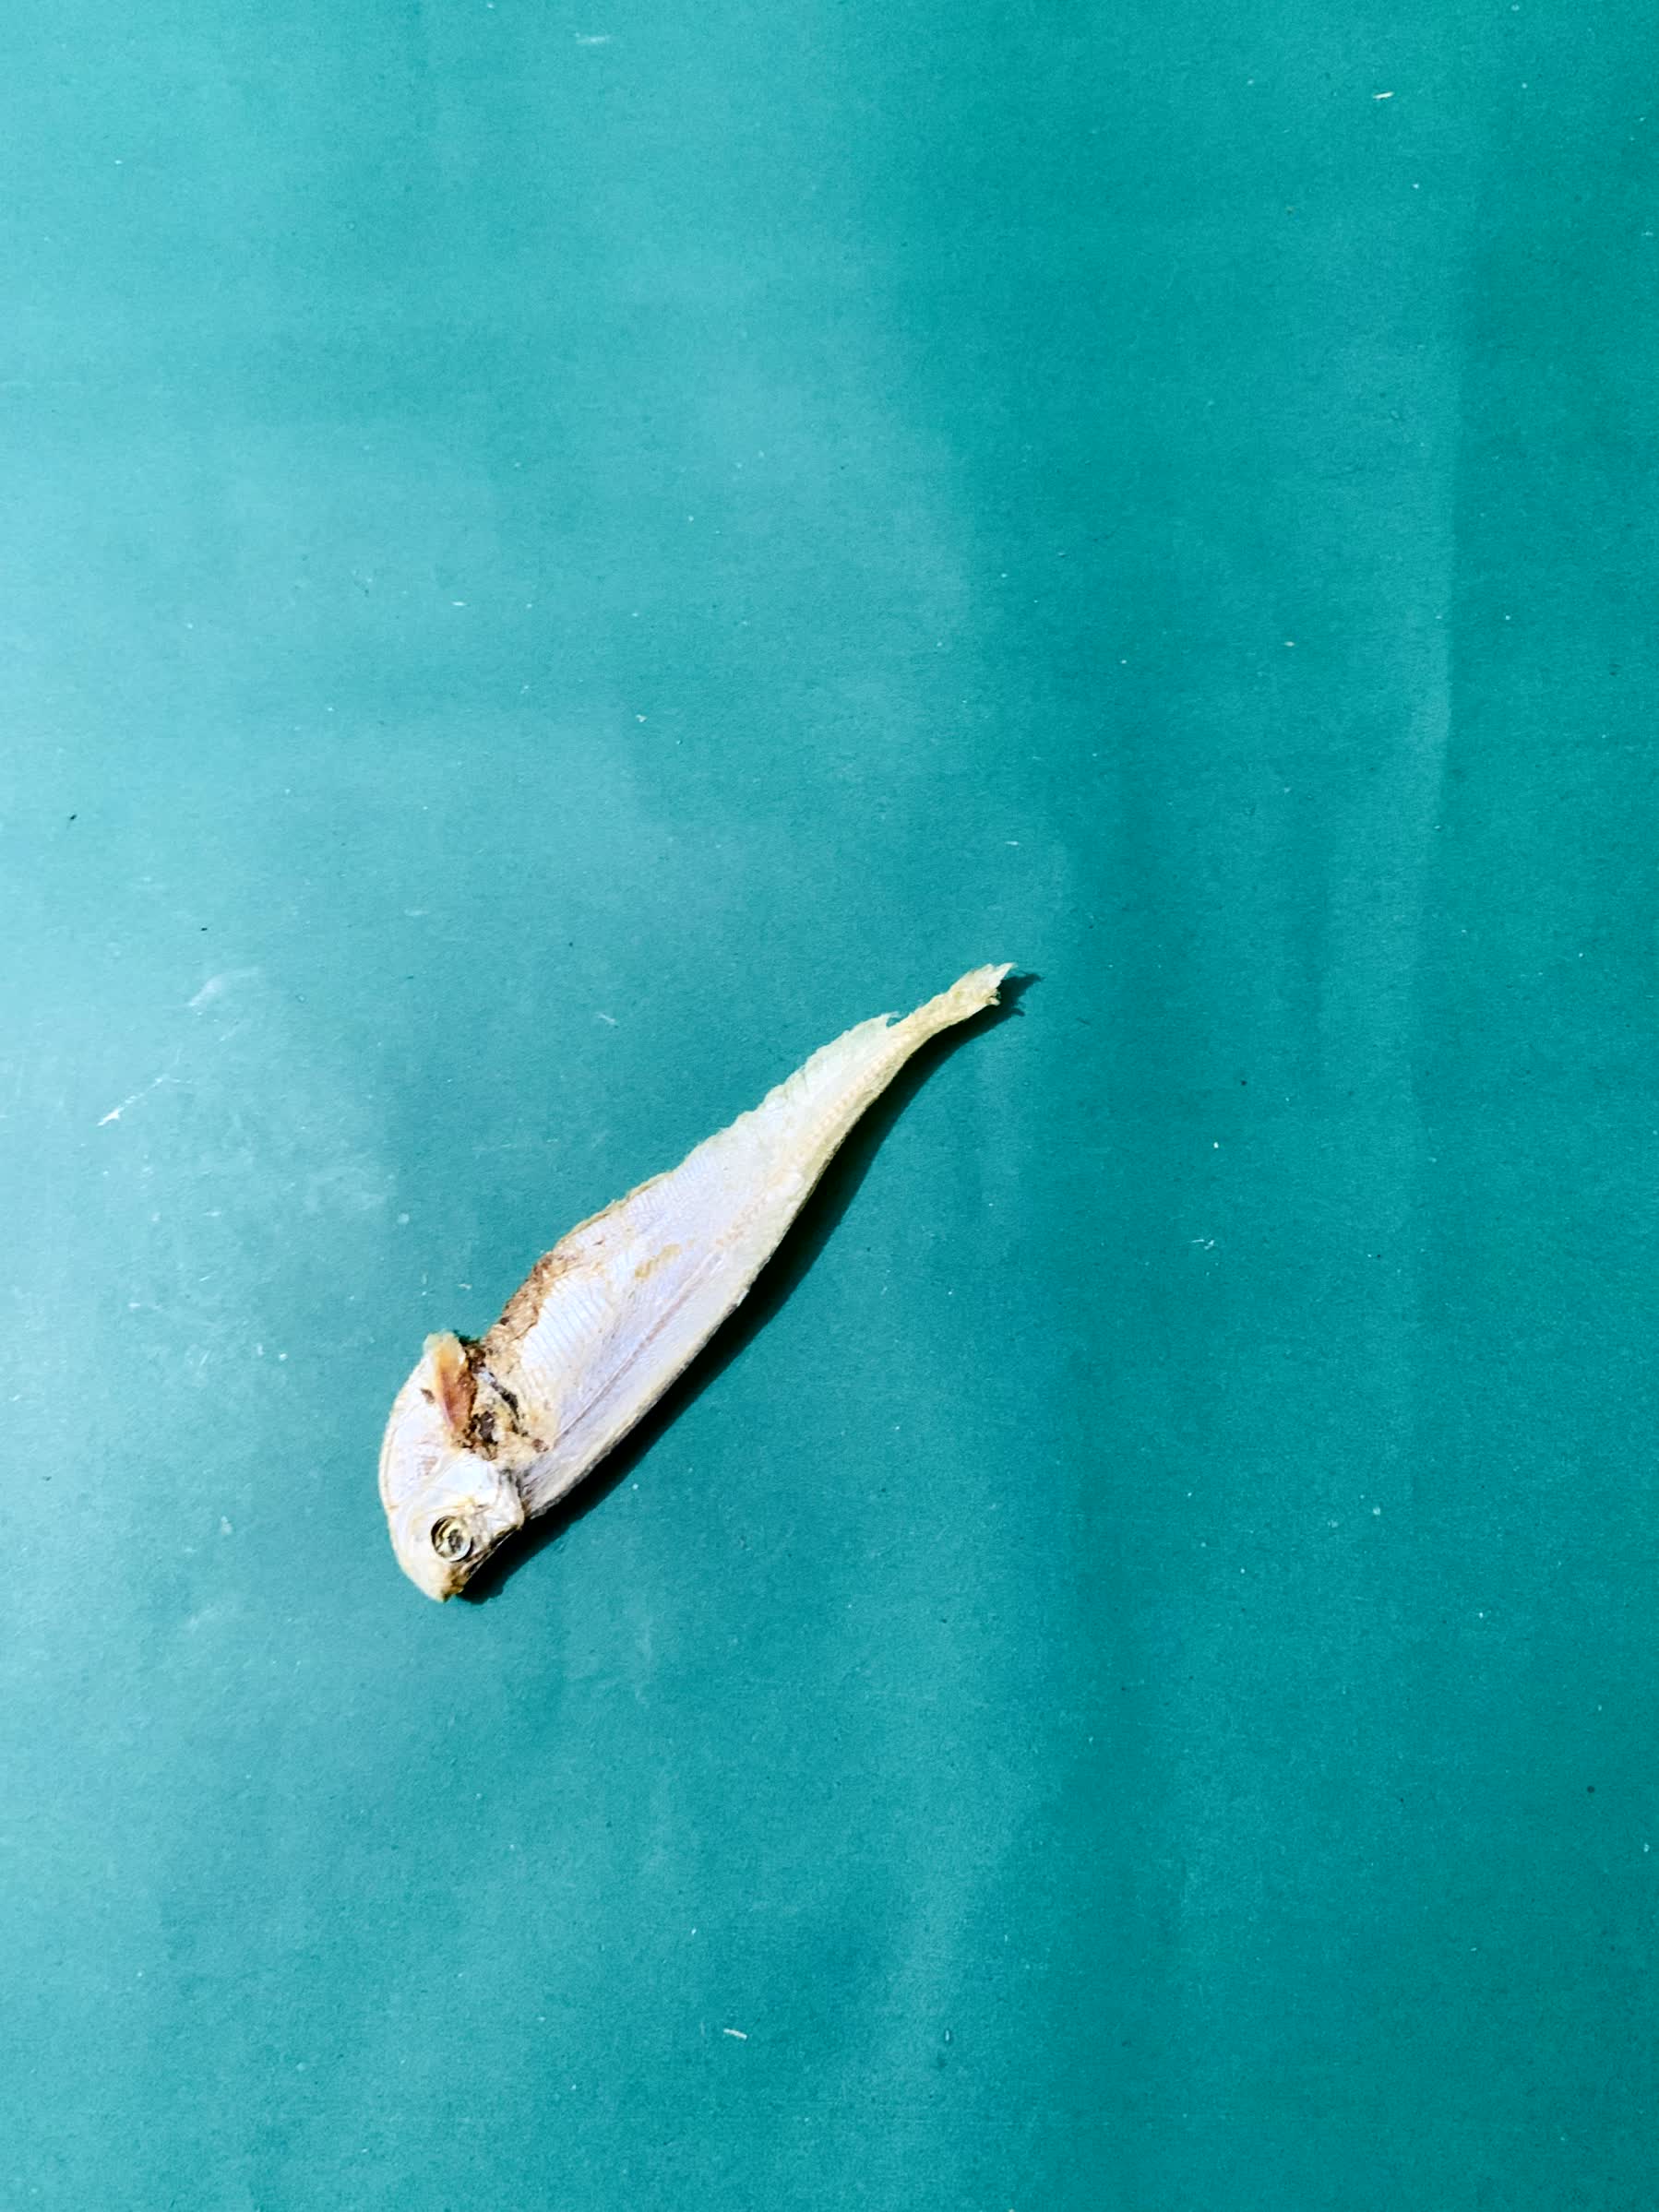
Species: Shukna Feuwa